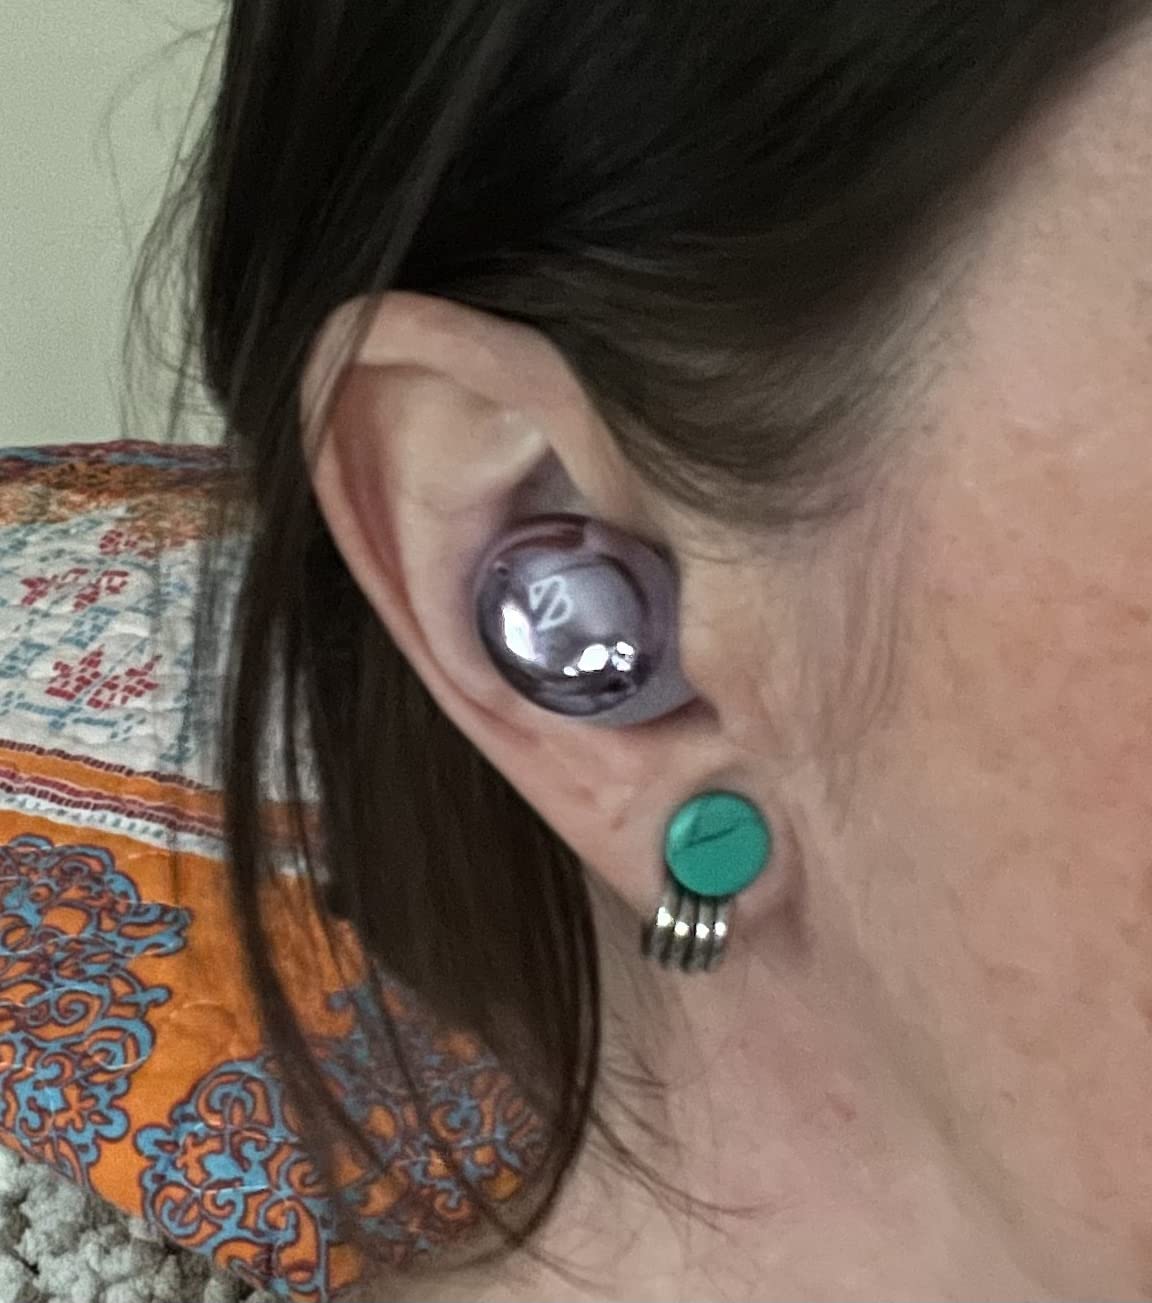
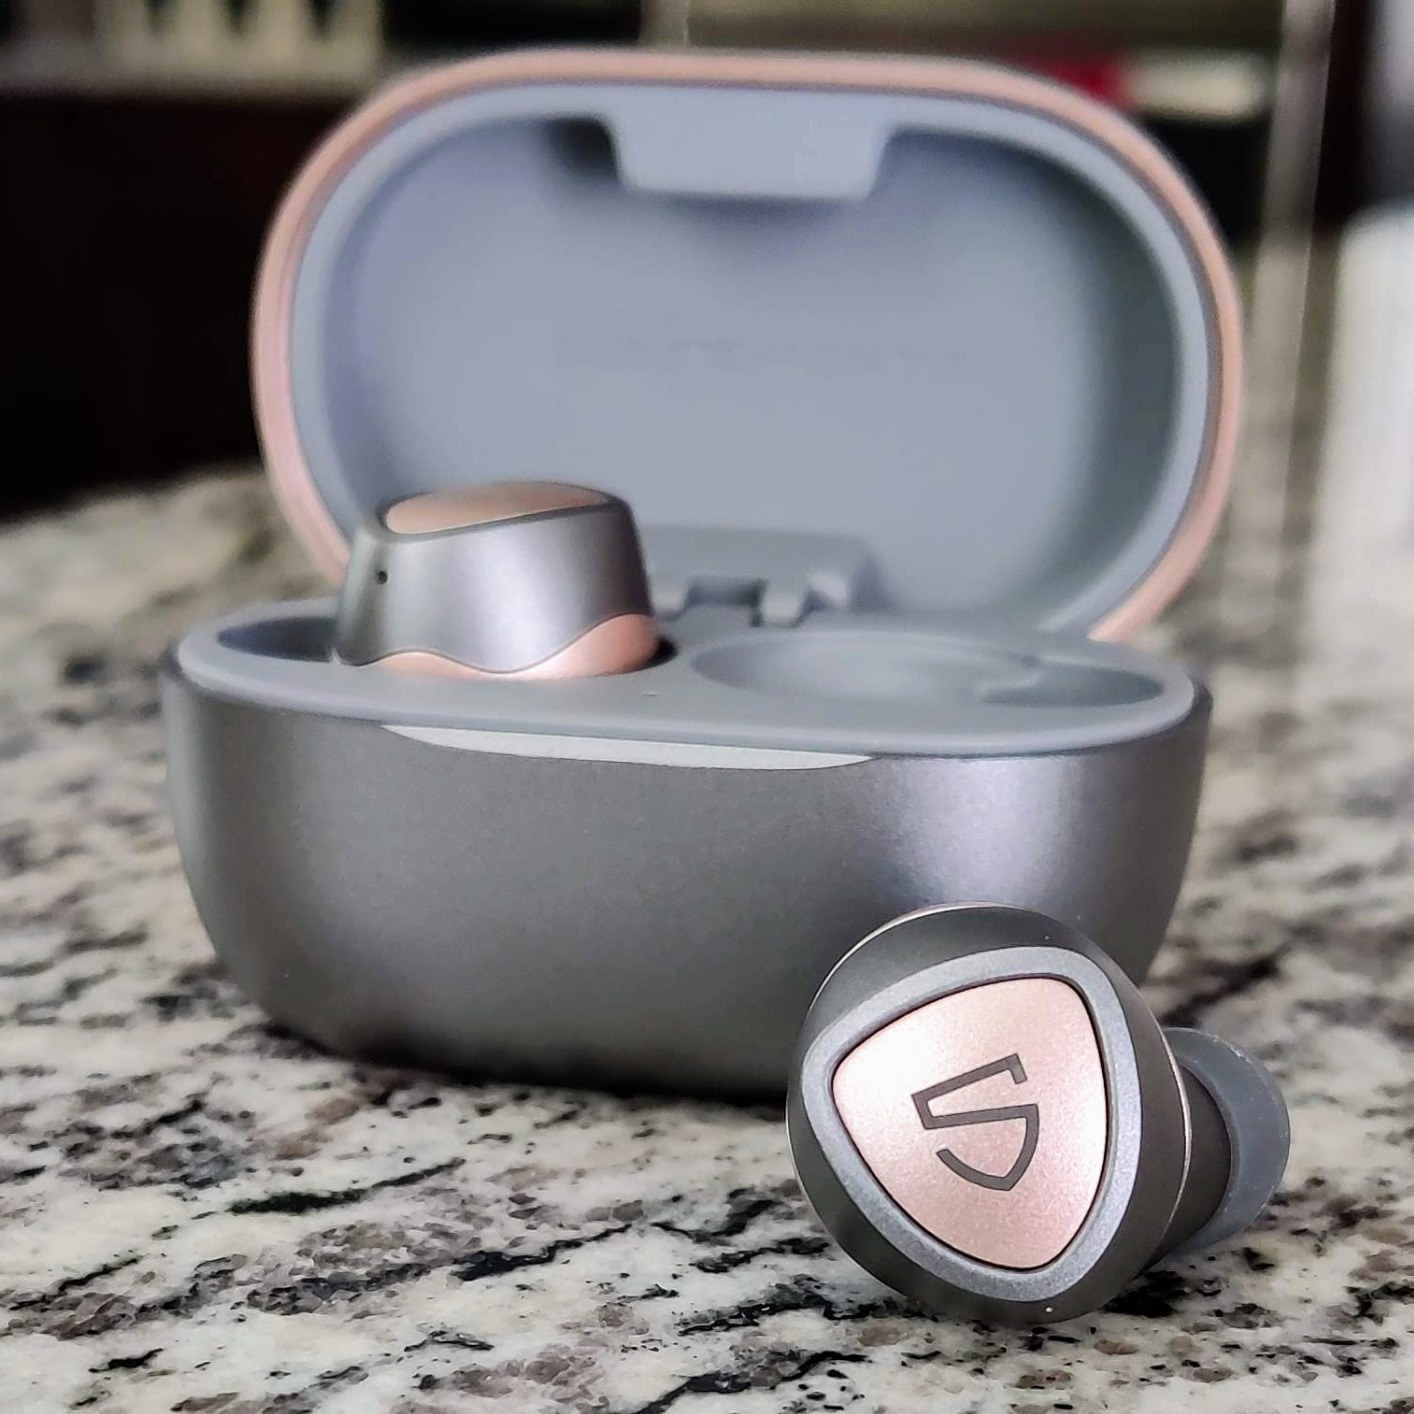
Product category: earbuds
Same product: no